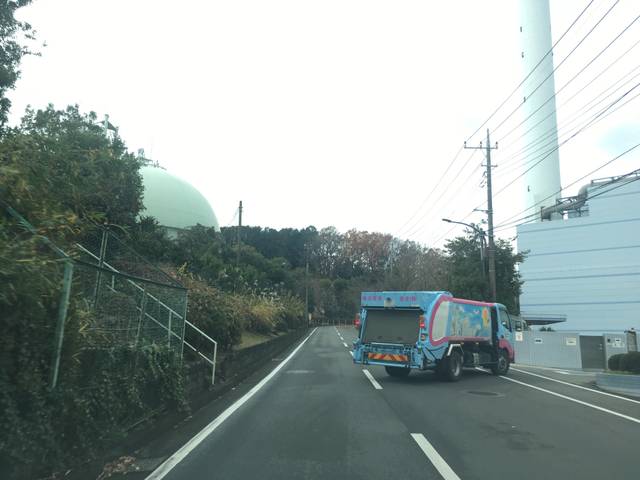
Region: Japan
Coordinates: 35.612, 139.411